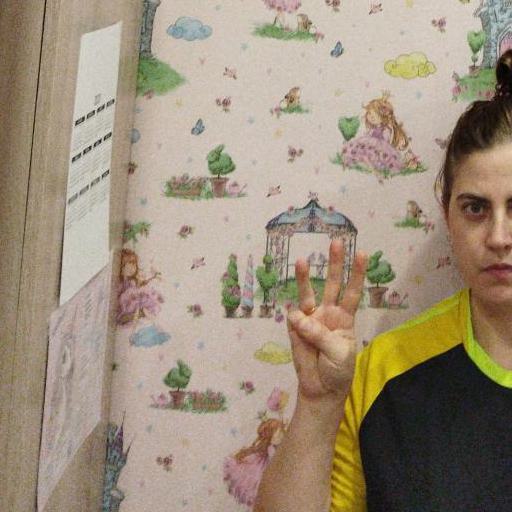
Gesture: three